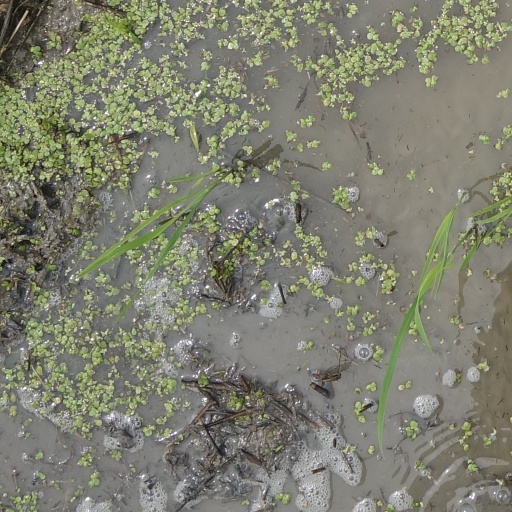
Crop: rice